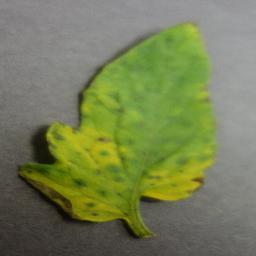
Label: Tomato___Tomato_Yellow_Leaf_Curl_Virus